Porto Alegre

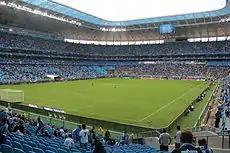
Arena do Grêmio, home of Grêmio Foot-Ball Porto Alegrense

Porto Alegre is well known in Brazil for its diverse nightlife. The city's clubs, pubs, bars and restaurants provide entertainment for a wide range of tastes and budgets, going from the cheap, traditional beer-'n-bite in a corner bar to all-night raves, and nightclubs. In the "SoHo" area of Porto Alegre, there is a block full of bars, restaurants and clubs.